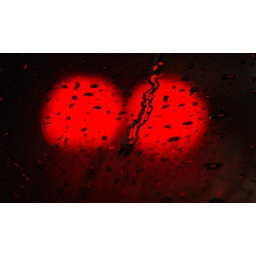
I took this photo while I was sitting in a car in notorious Bangkok traffic jam...